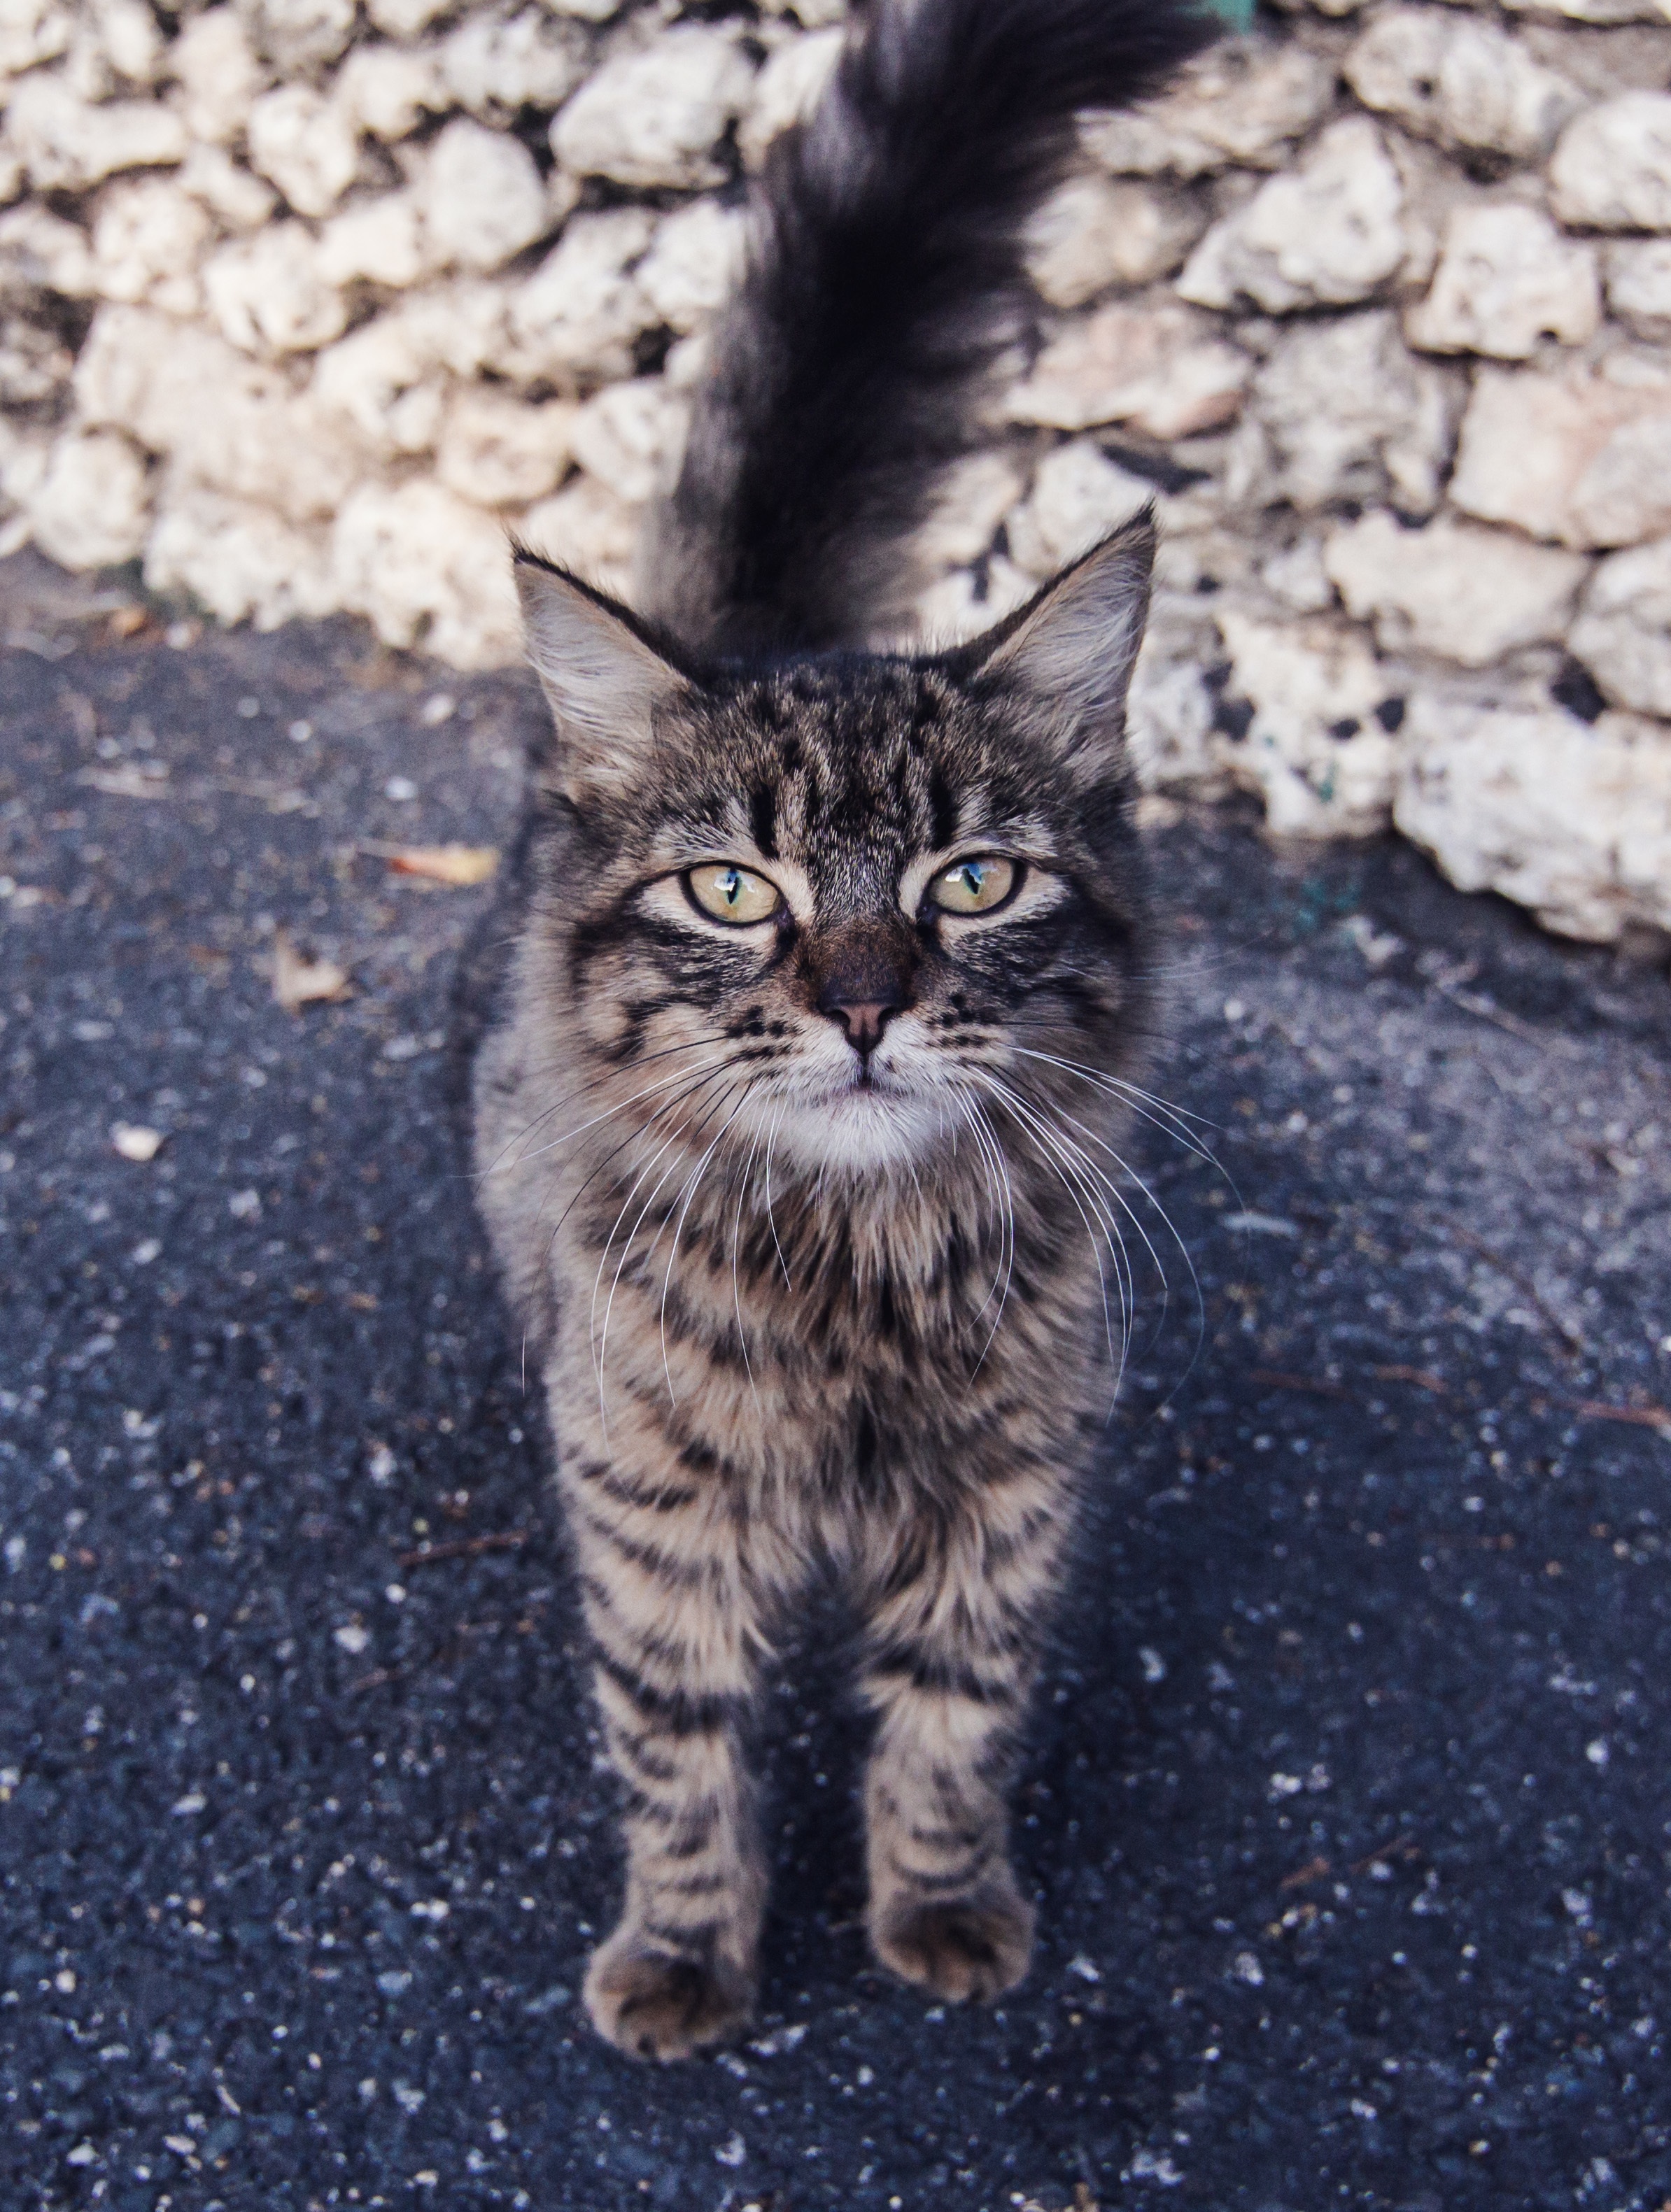
kitten, cat, mammal, fauna, whiskers, vertebrate, bobcat, tabby cat, european shorthair, wild cat, small to medium sized cats, cat like mammal, carnivoran, domestic short haired cat, pixie bob, american shorthair